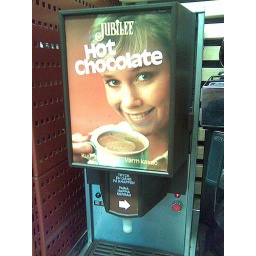
Little shop around in my home street has this 80's style Hot Chocolate machine.